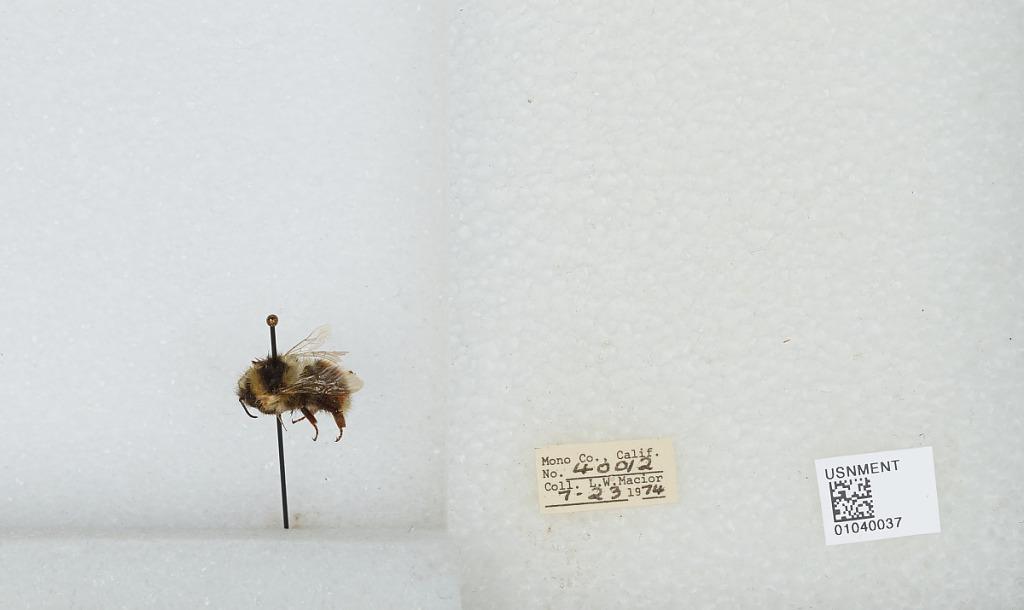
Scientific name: Bombus (Cullumanobombus) rufocinctus Cresson
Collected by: L. Macior
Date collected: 1974-7-23
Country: United States
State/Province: California
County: Mono
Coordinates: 37.92, -118.87